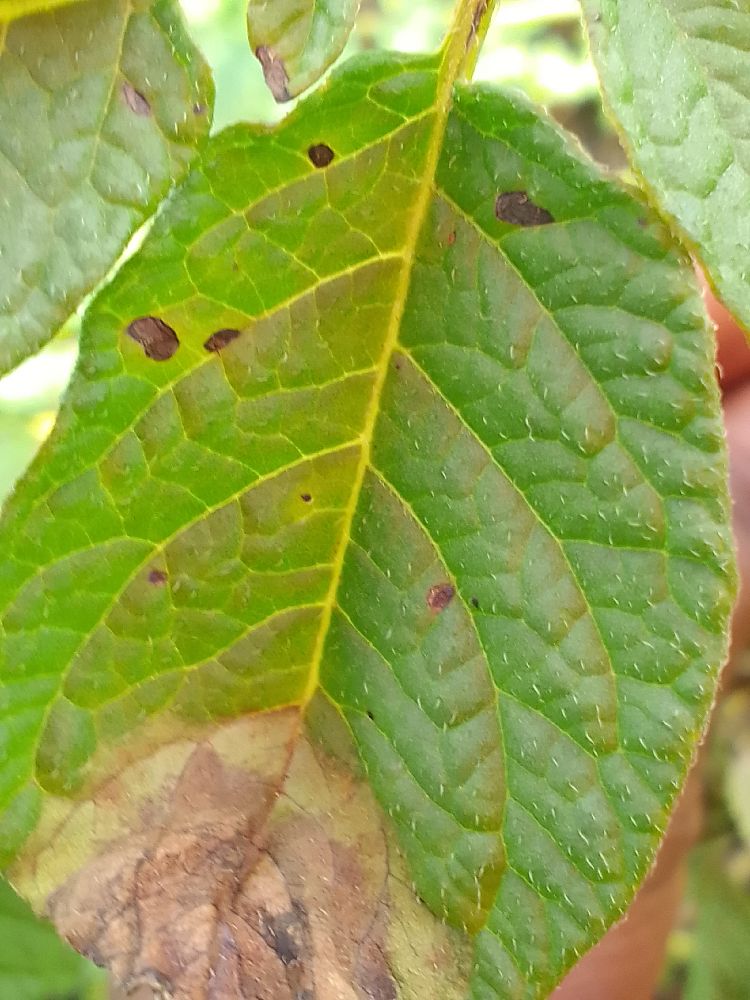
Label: Late blight